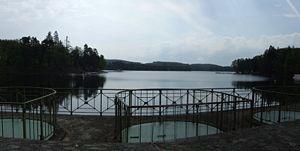
Lac des Settons, Bourgogne, FRANCE
Montsauche-les-Settons est une commune française située dans le département de la Nièvre, en région Bourgogne-Franche-Comté.
Le lac des Settons est un lac artificiel de 366 hectares, alimenté principalement par les eaux de la Cure, et situé au cœur du parc naturel régional du Morvan dans la Nièvre. Le lac des Settons se situe au sud de la ville de Montsauche-les-Settons. Il fait partie des Grands lacs du Morvan.